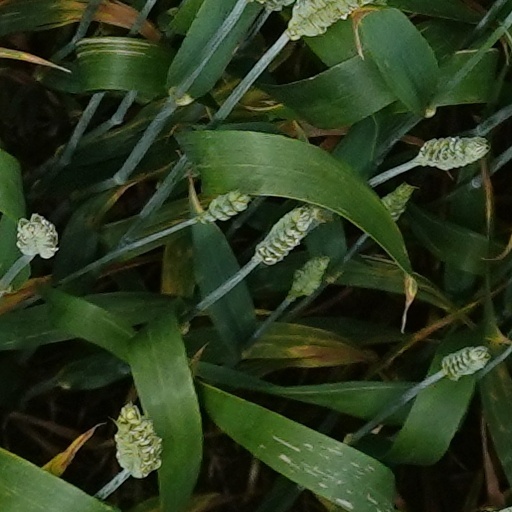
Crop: wheat